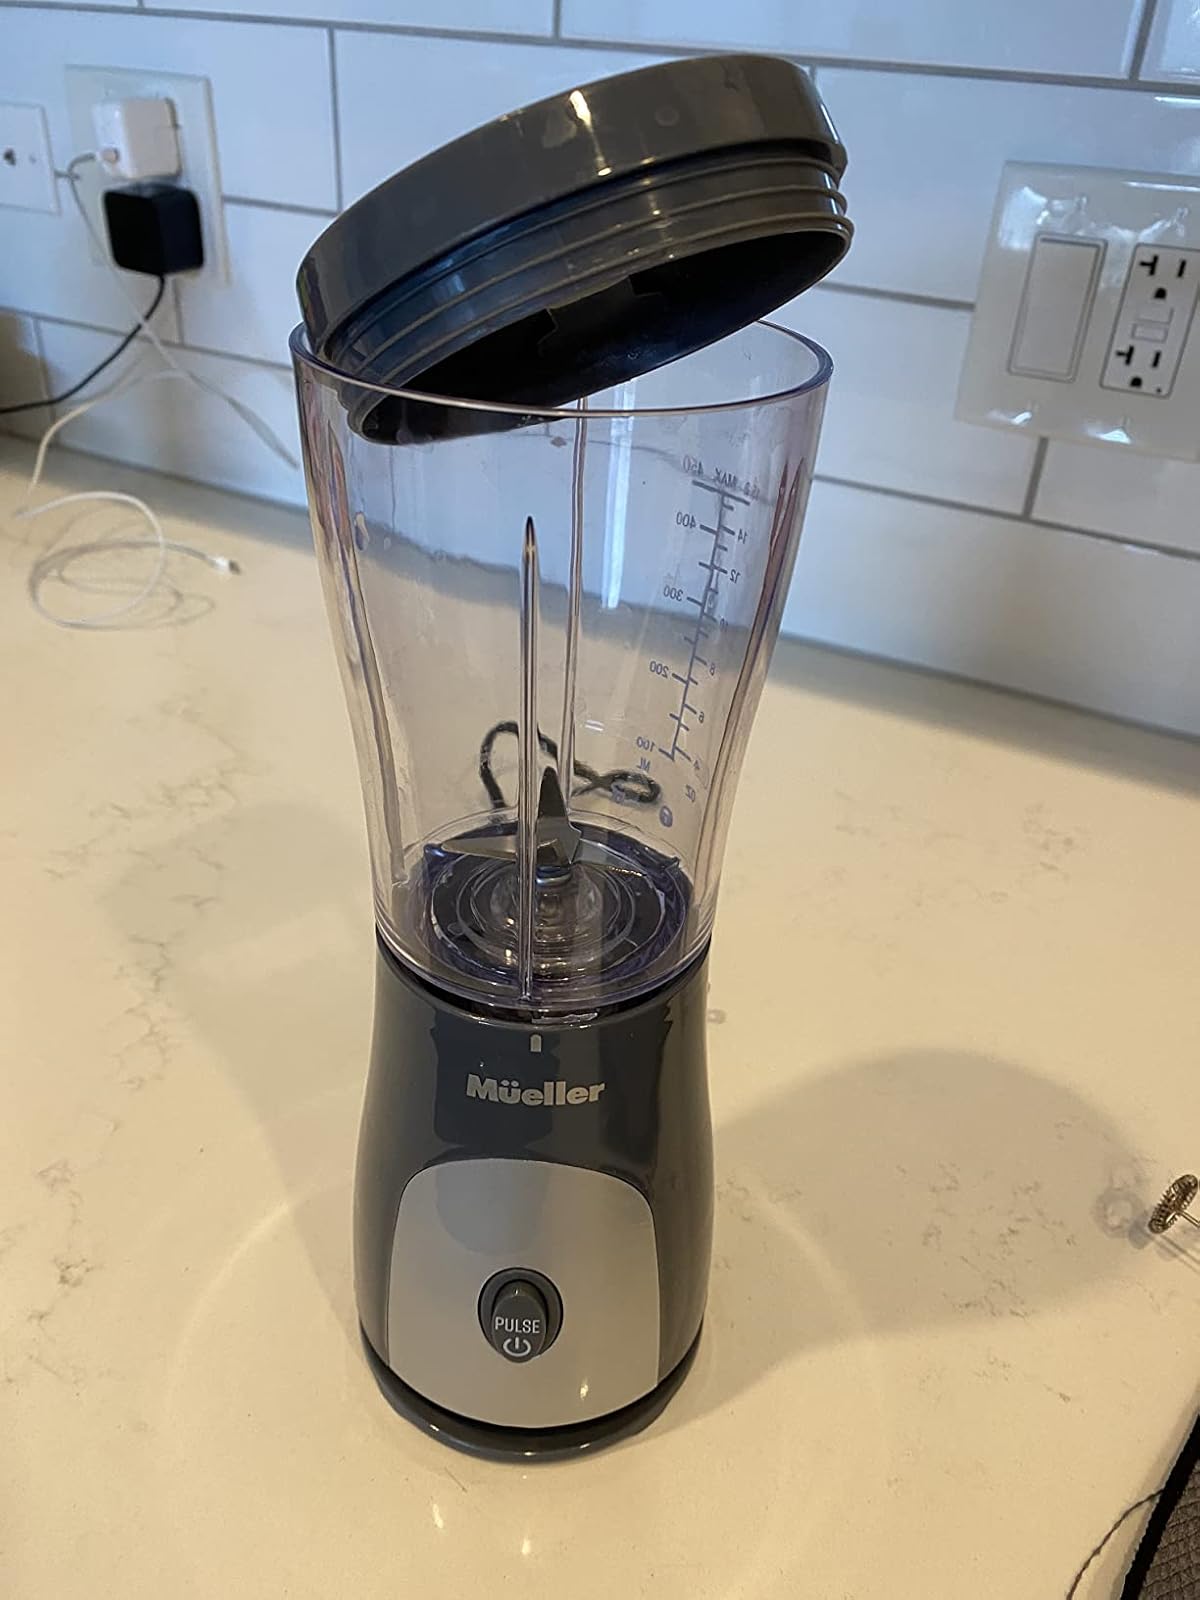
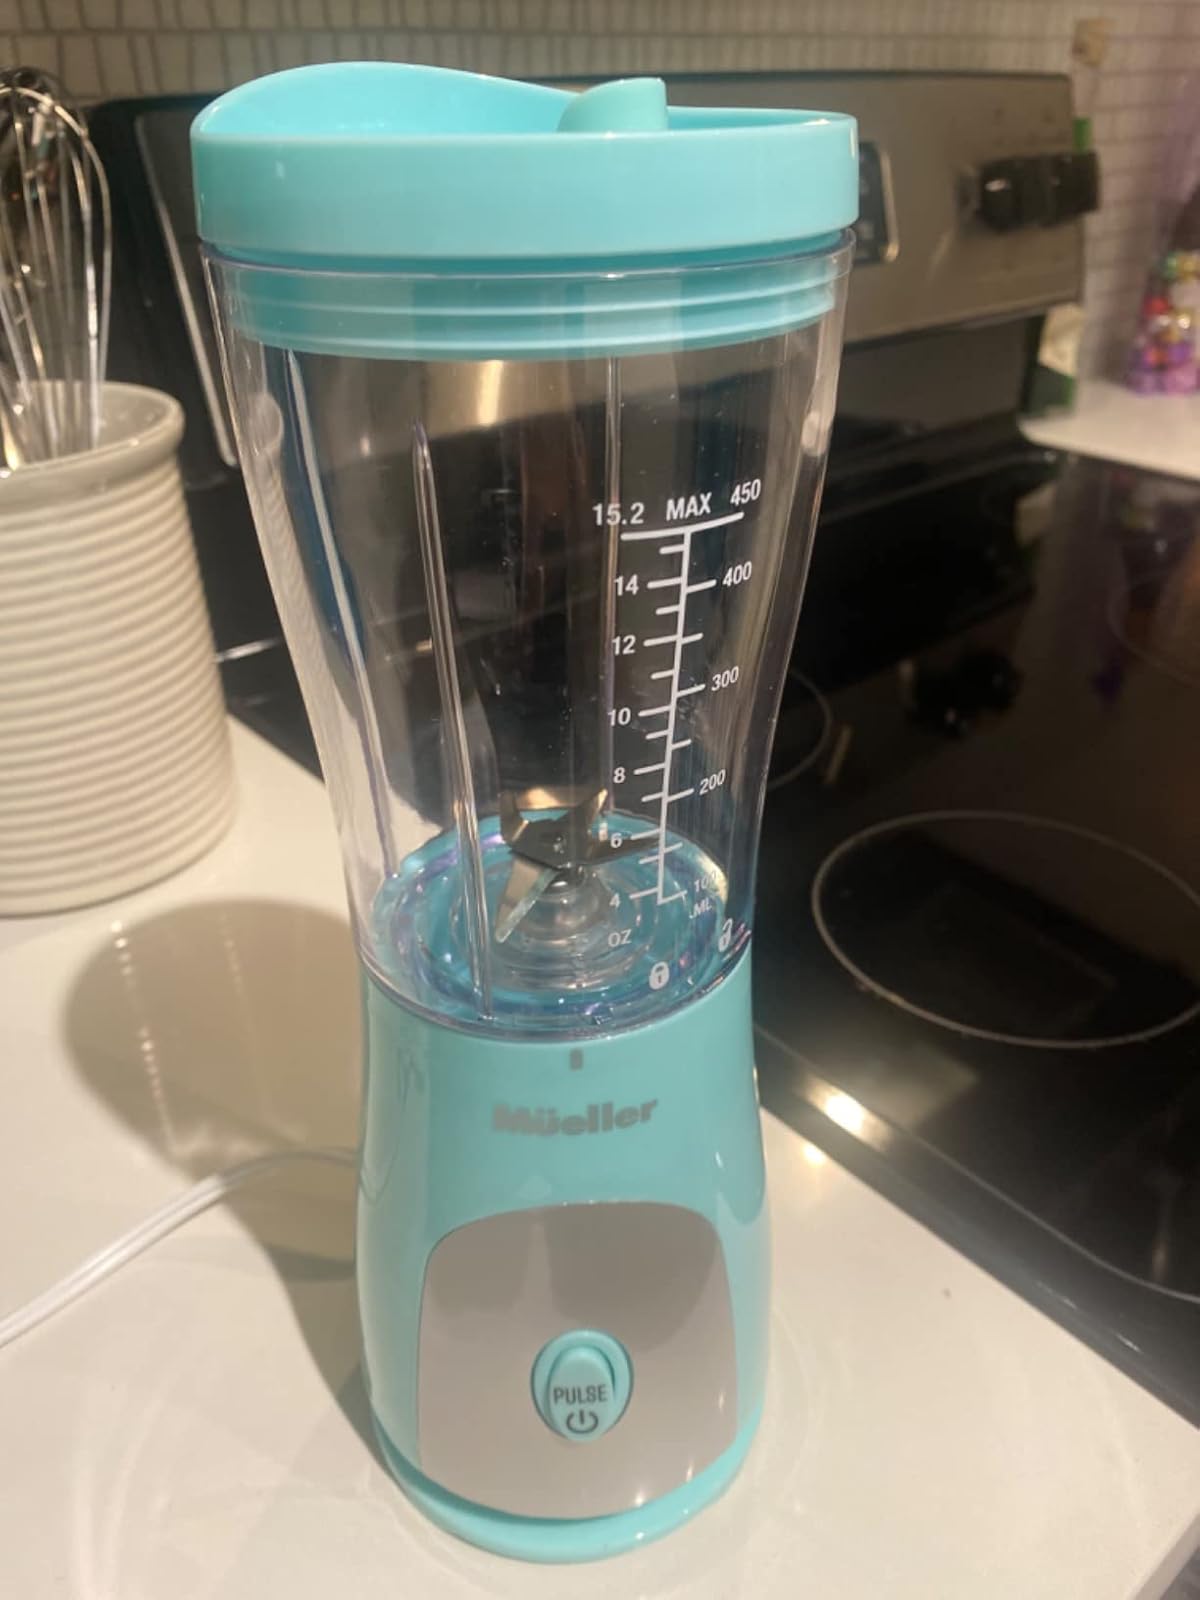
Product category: items_blender
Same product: no